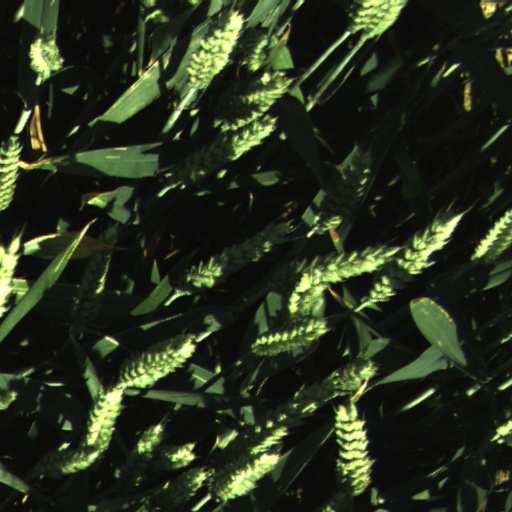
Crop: wheat